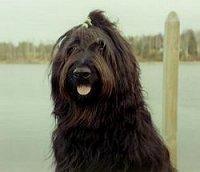
briard